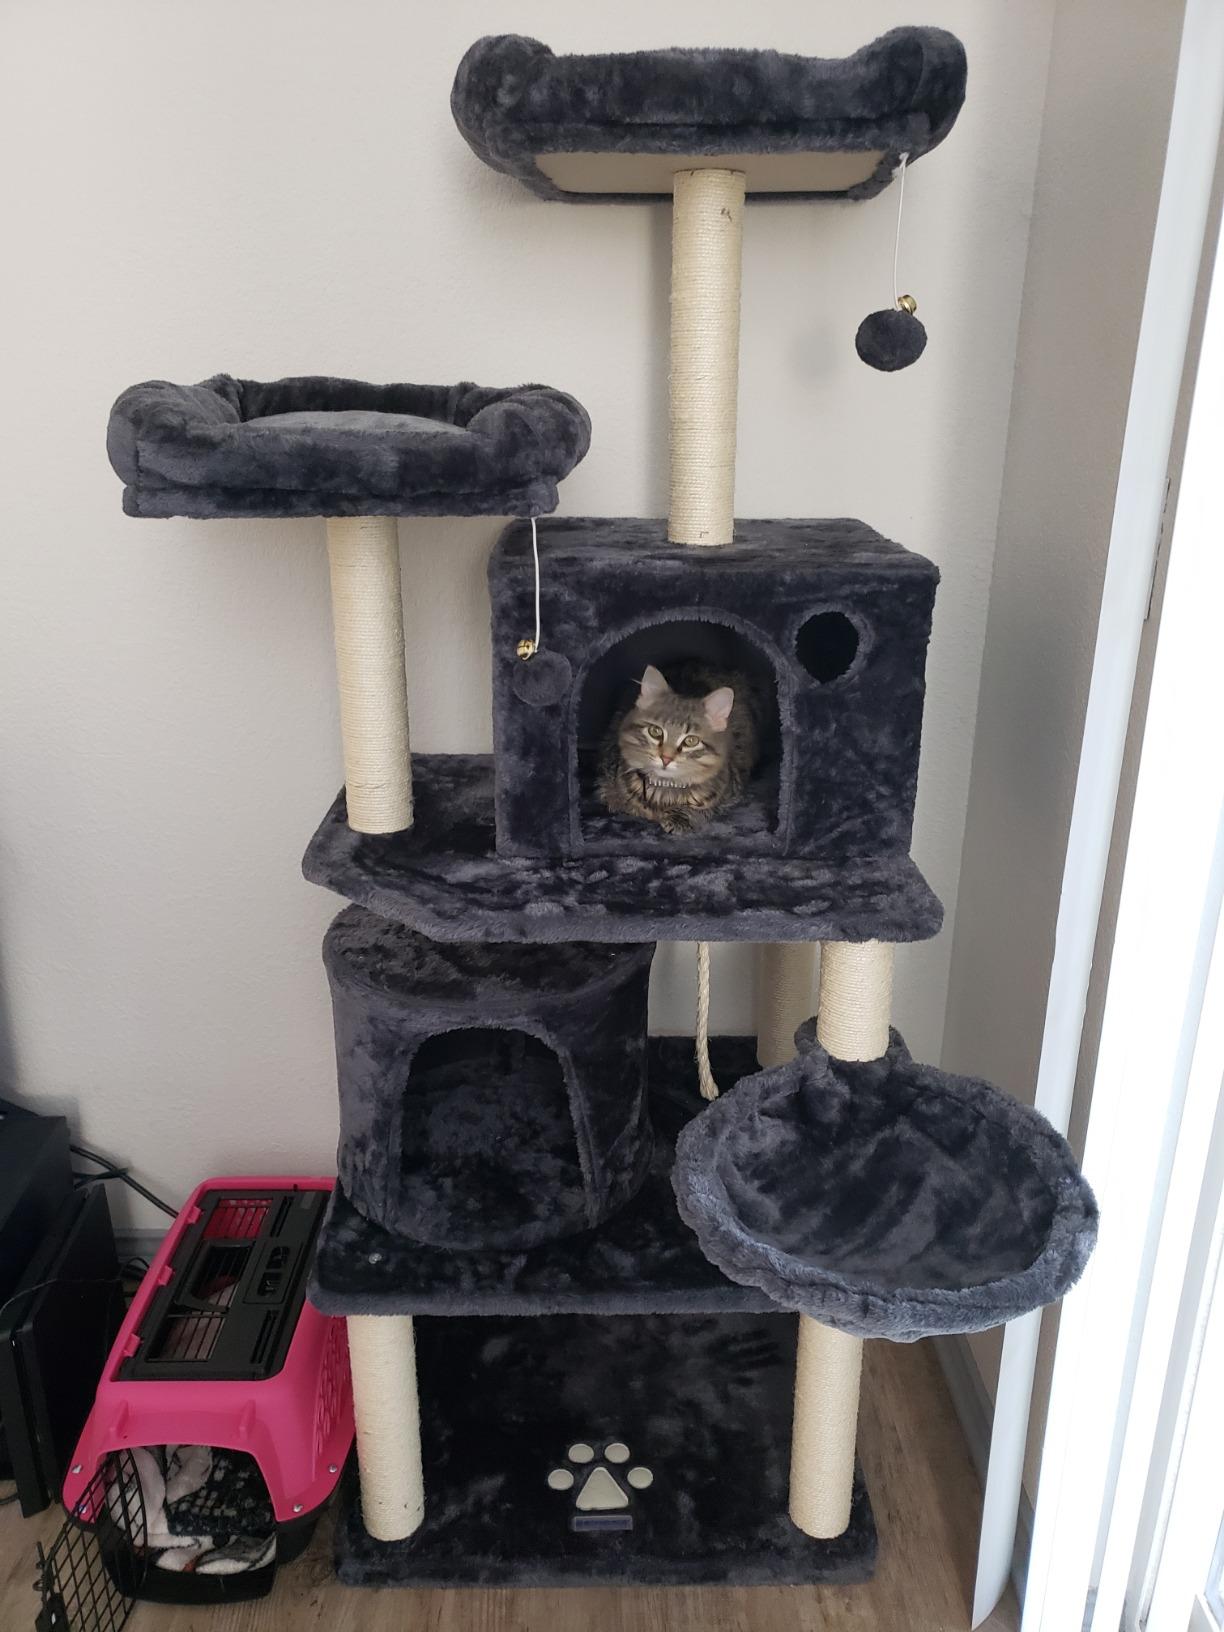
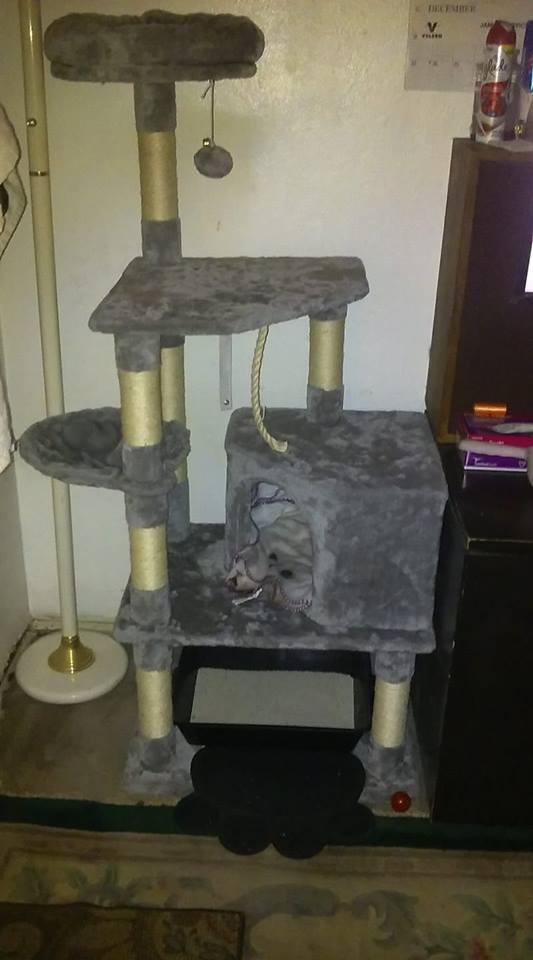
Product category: items_cat tree
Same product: no